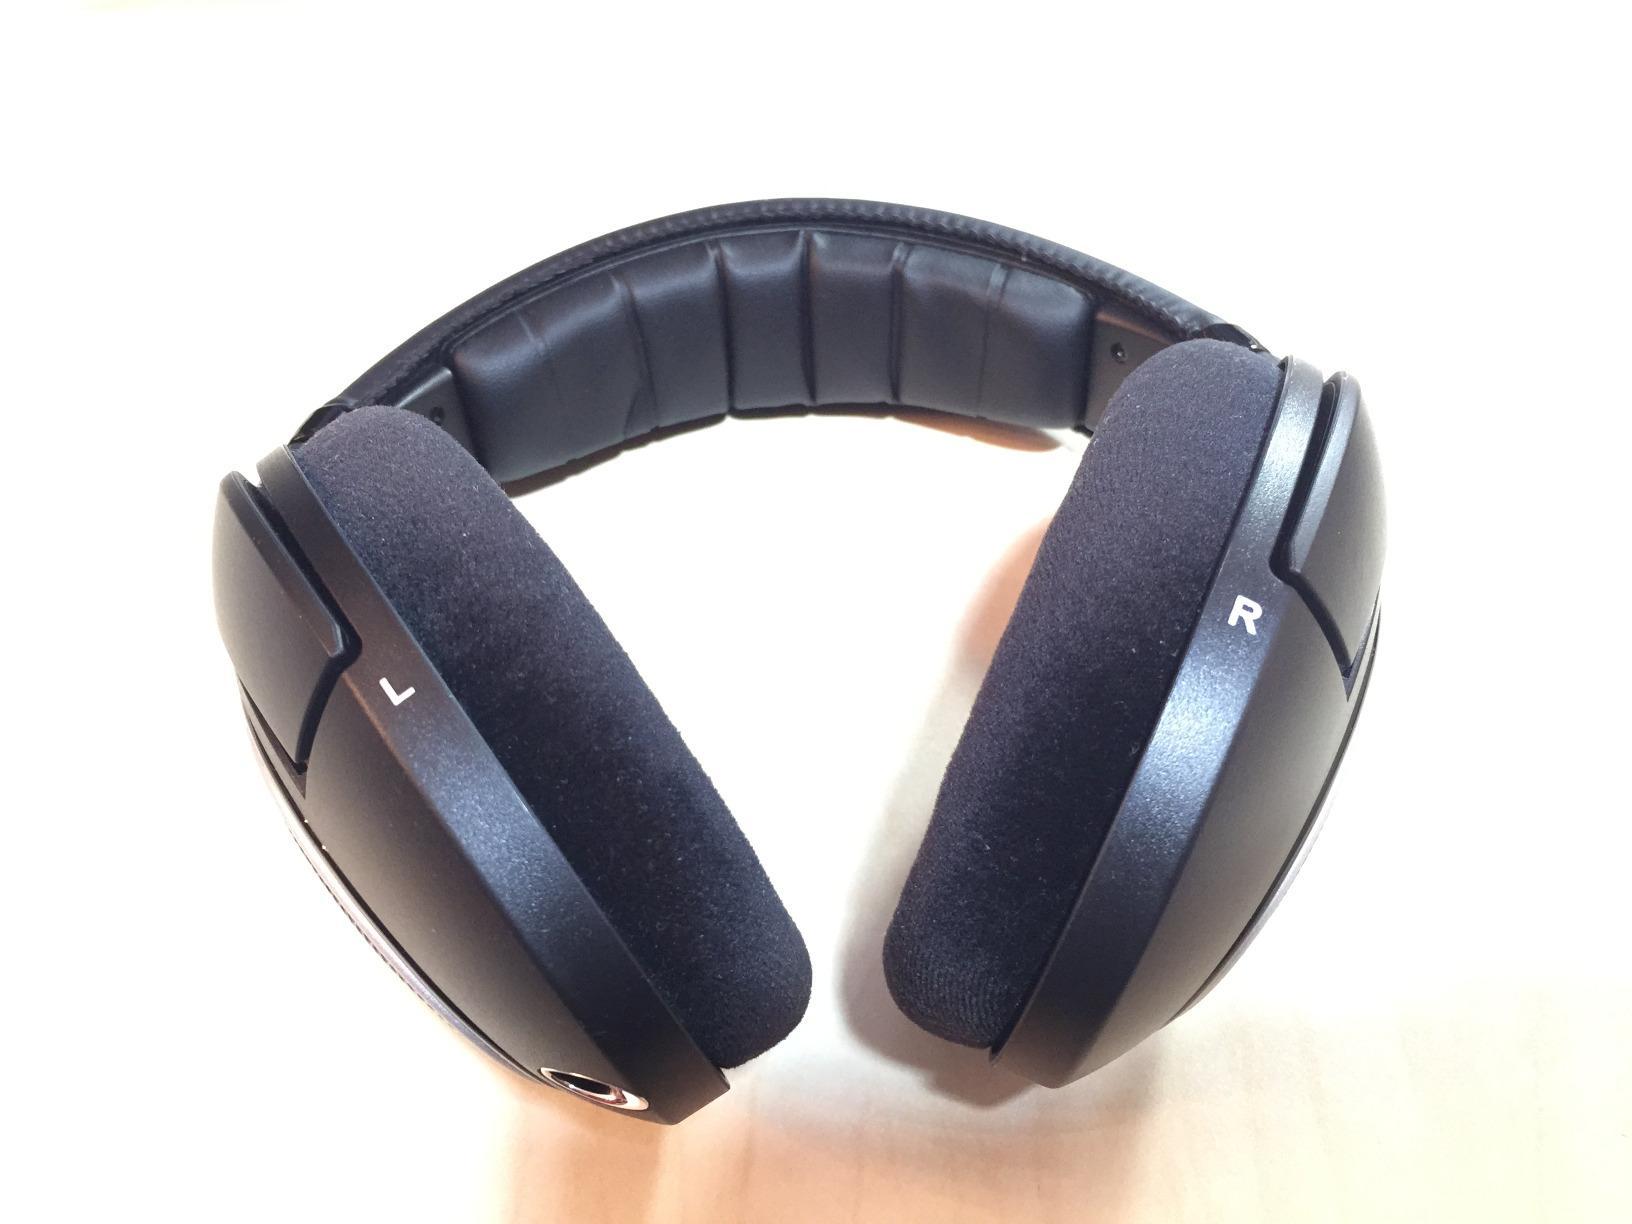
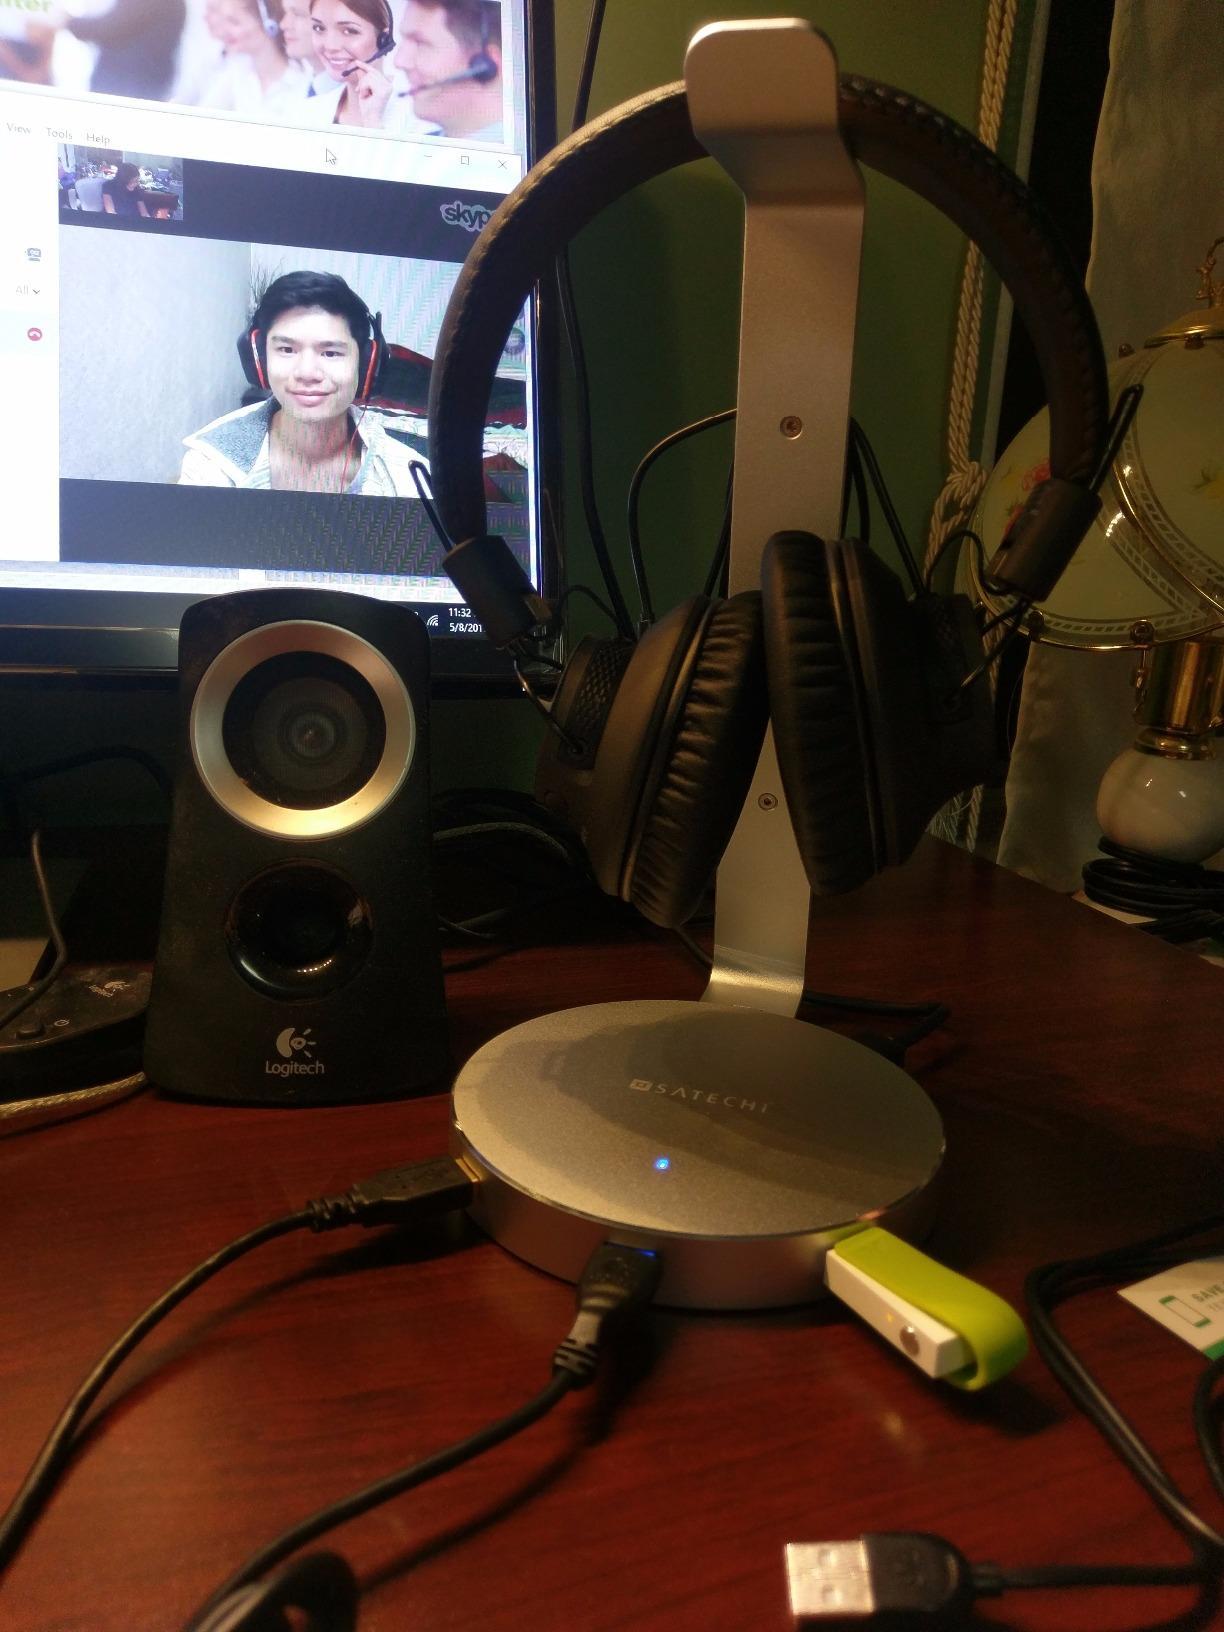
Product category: headphones
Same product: no